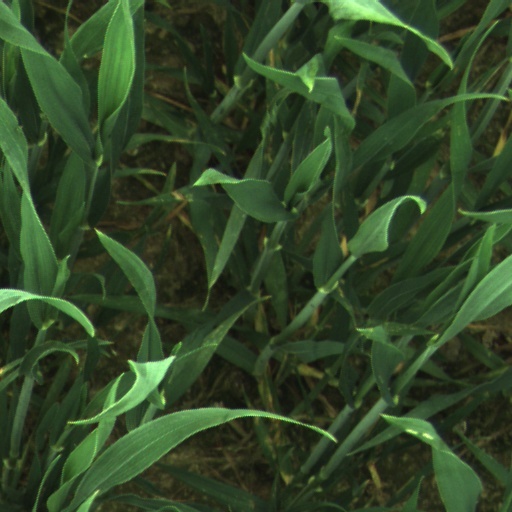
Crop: wheat